Uini Atonio

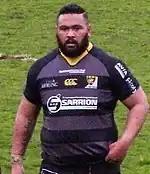
Atonio playing for La Rochelle in 2014

On 1 July 2011, Atonio joined French club La Rochelle after then-head coach Patrice Collazo spotted him at a rugby tens tournament in Hong Kong in 2010. Shortly after his arrival in France, he played his first professional game for the club during the 2011–12 Pro D2 season. After having played fourteen games in his first season, he played twenty nine matches in his second and then thirty in his third season at the end of which he was integral to La Rochelle promotion into the Top 14 in 2014, becoming a cornerstone of the team.